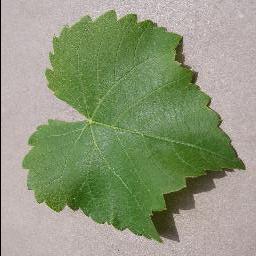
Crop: grape
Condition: healthy